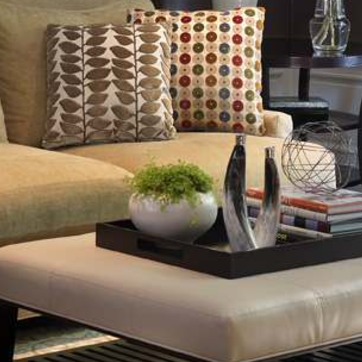
Material: foliage